1947–1948 civil war in Mandatory Palestine

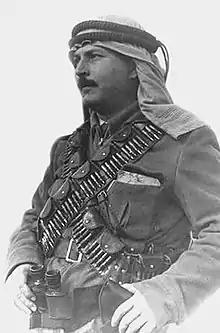
Abd al-Qadir al-Husayni, prominent military leader during the Palestinian Civil War.

Apart from on the coastline, Jewish yishuvim, or settlements, were very dispersed. Communication between the coastal area (the main area of Jewish settlements) and the peripheral settlements was by road. These road were an easy target for attacks, as most of them passed through or near entirely Arab localities. The isolation of the 100,000 Jewish people in Jerusalem and other Jewish settlements outside the coastal zone, such as kibbutz Kfar Etzion, halfway on the strategic road between Jerusalem and Hebron, the 27 settlements in the southern region of Negev and the settlements to the north of Galilee, were a strategic weakness for the Yishuv.